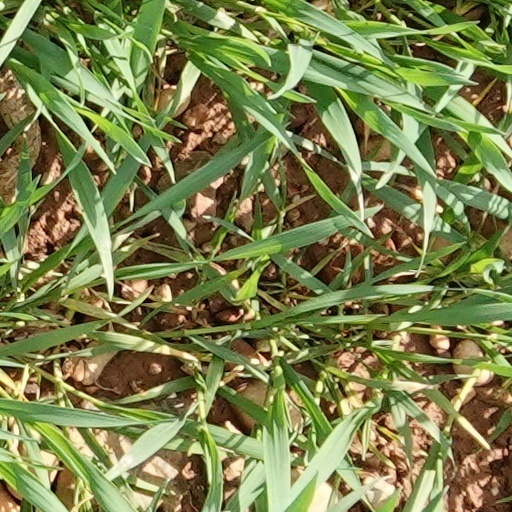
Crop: wheat